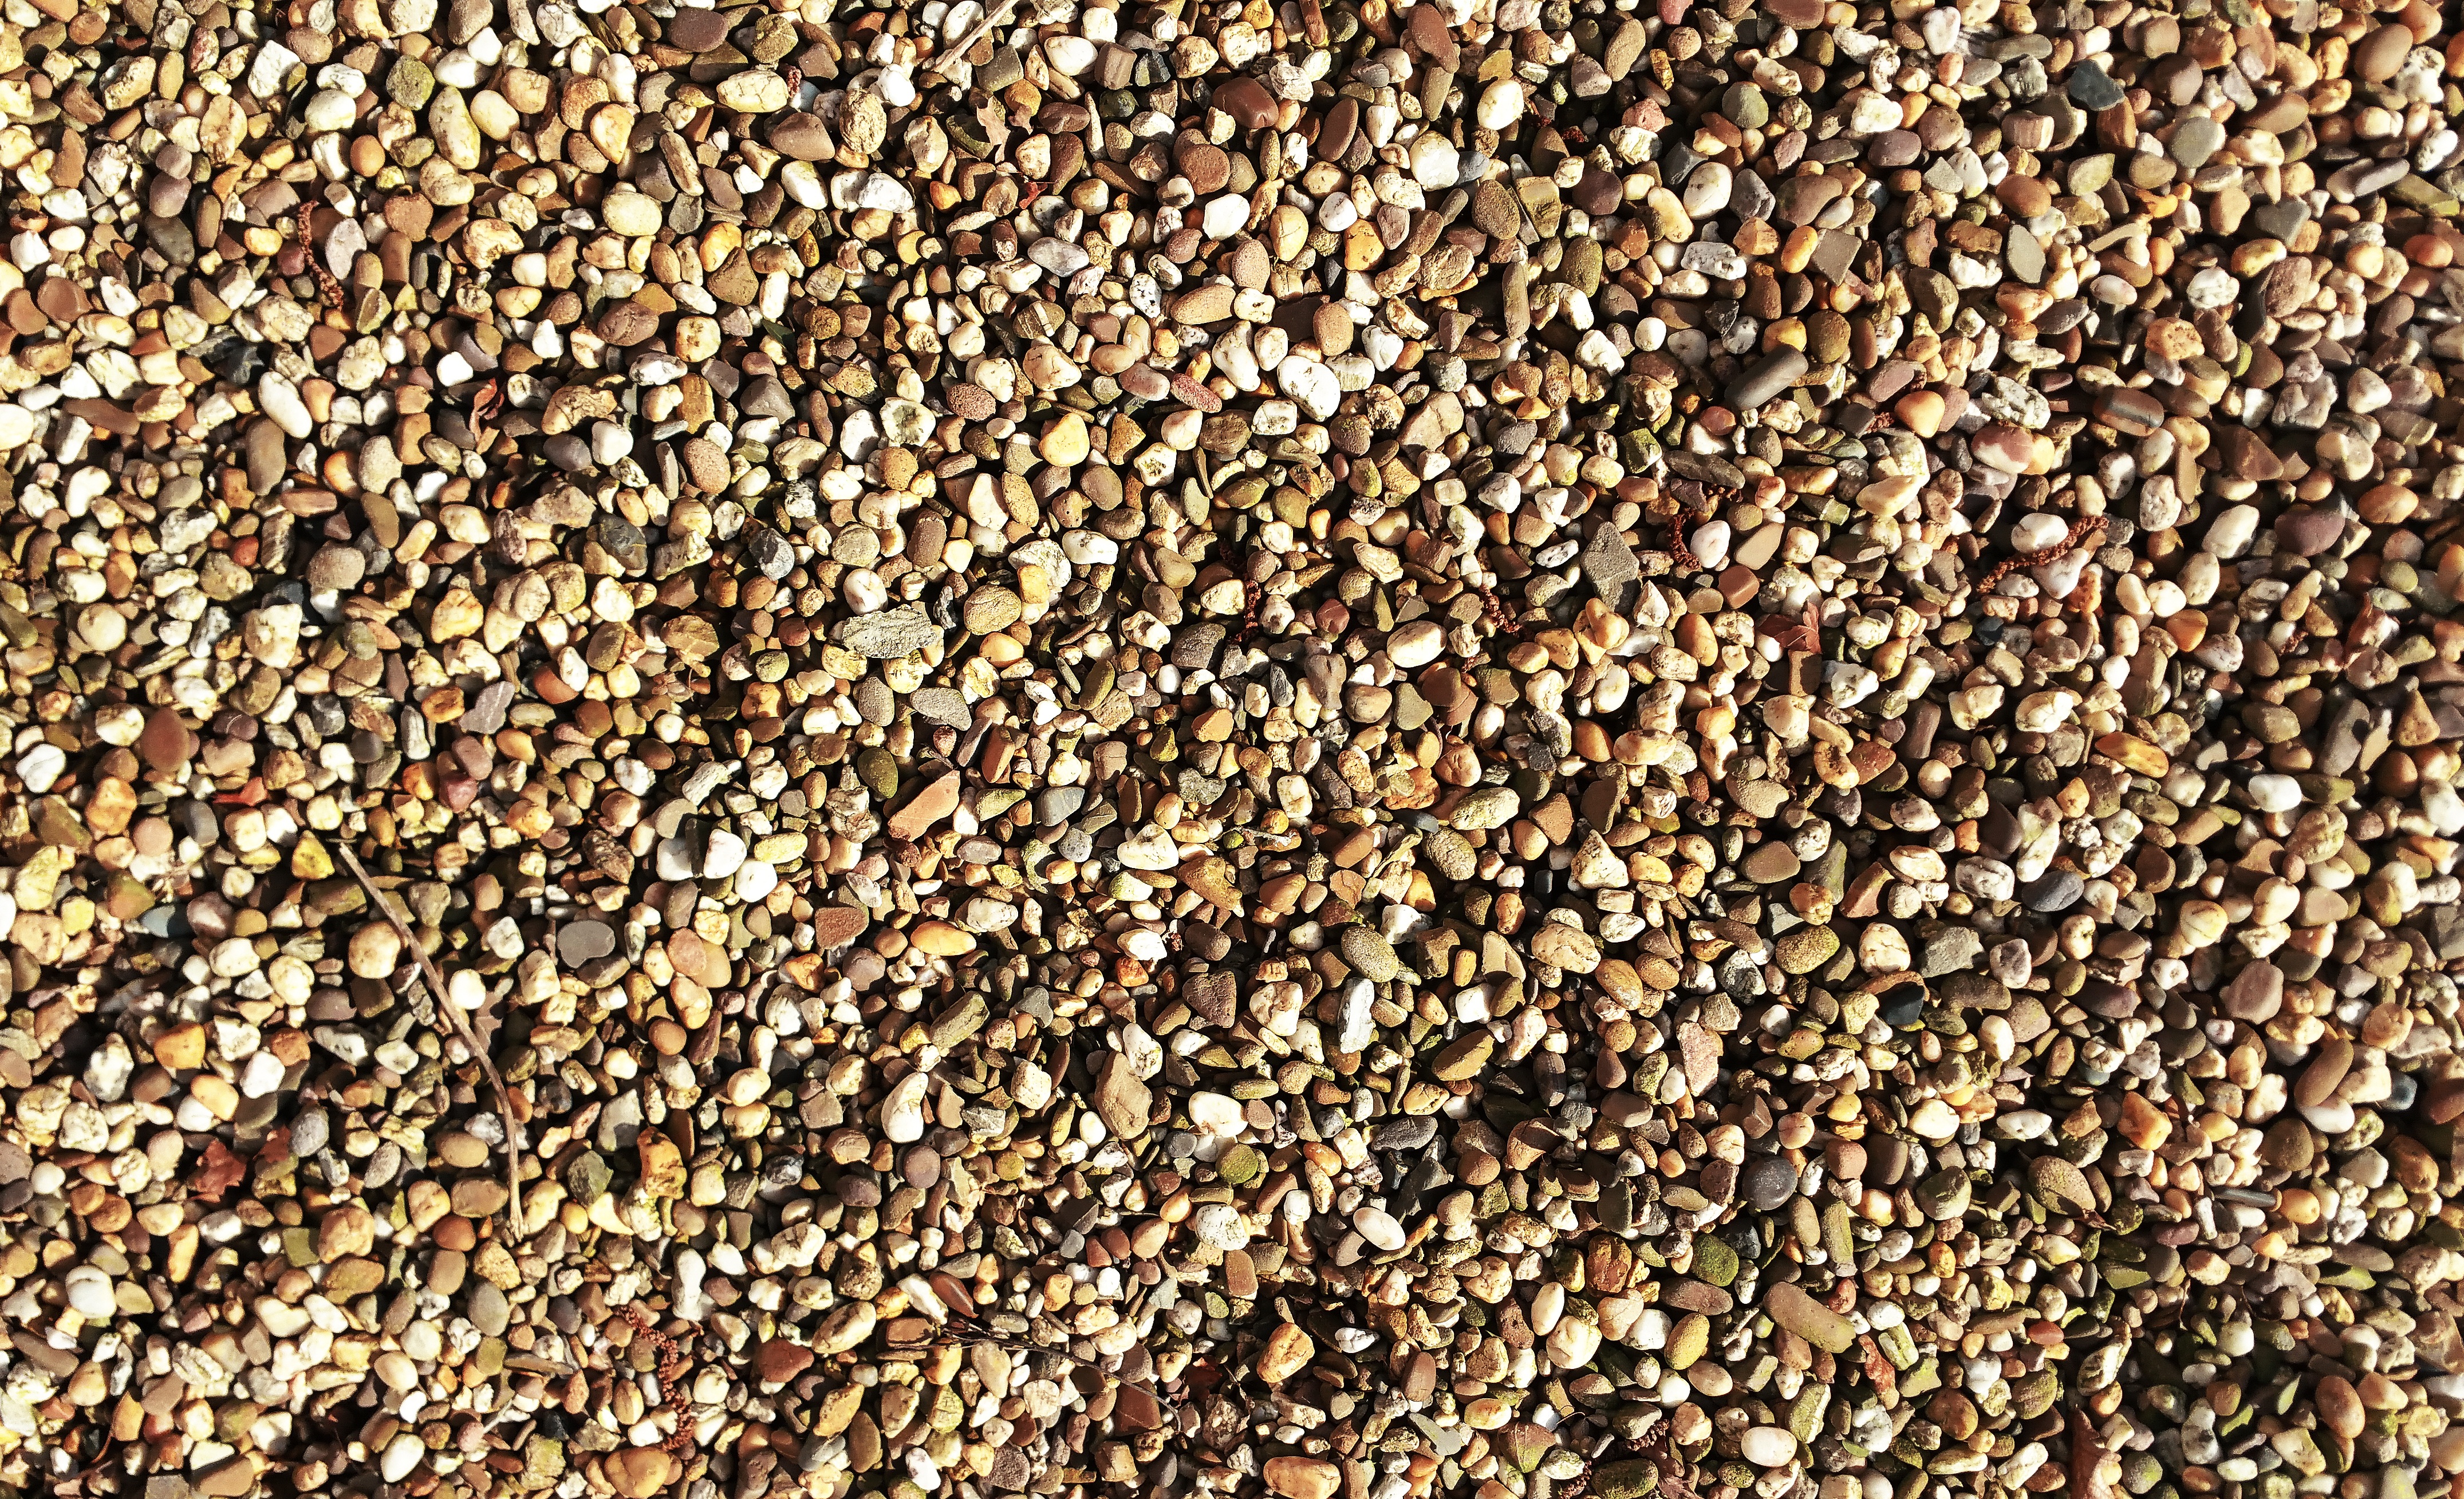
sand, structure, white, ground, texture, stone, asphalt, underground, pattern, produce, crop, pebble, soil, material, background, gravel, flooring, grass family